Masoud Karbasian

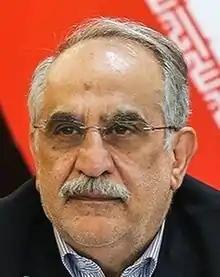
Karbasian in 2018

Masoud Karbasian is an Iranian economist who is the former CEO of National Iranian Oil Company (NIOC), served from 2018 to 2021. He was minister of finance from August 2017 until his impeachment in August 2018. He previously held office as "ex-officio" vice minister of finance, heading Iran's Customs Administration.